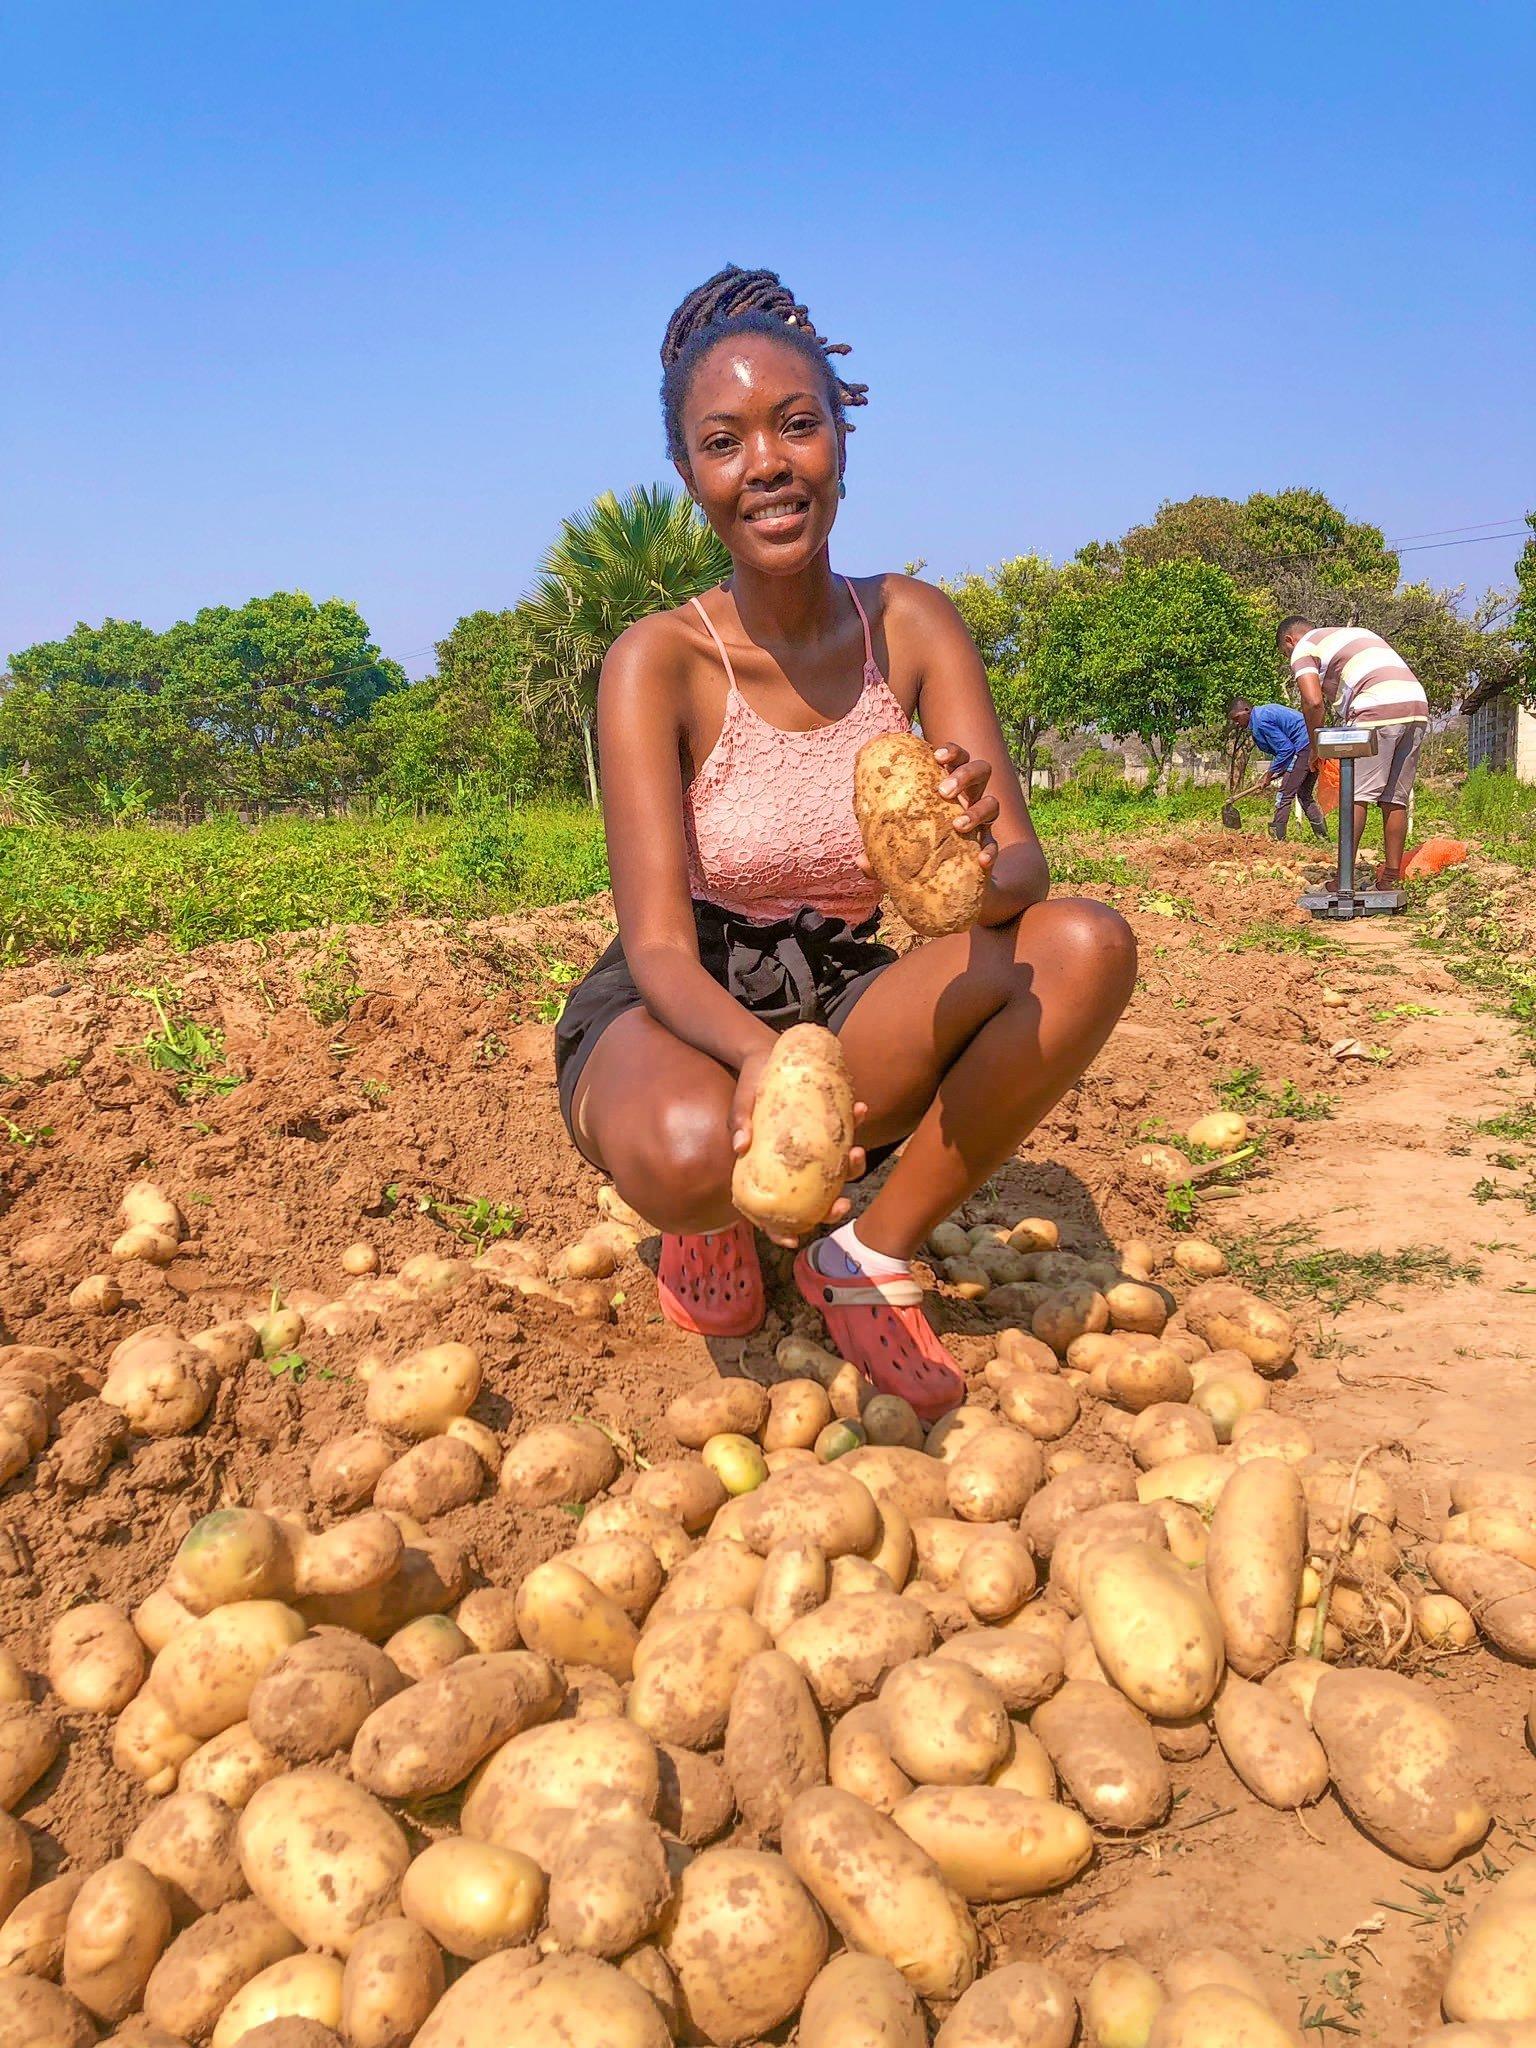
Kijana wa kike akiwa amechuchumaa katika shamba lililopandwa zao la viazi, ambavyo vinavunwa kwa kuchimbuliwa chini na kupangwa katika makundi, ambavyo hupelekwa masokoni kwa ajili ya kuuzwa.